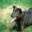
Label: dog